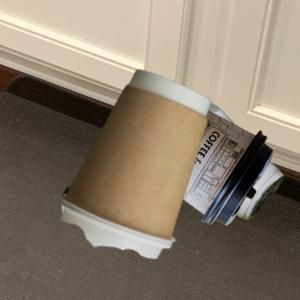
Label: cups